Winning Putt

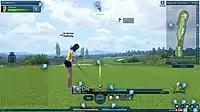
In-Game Screenshot of the User Interface

"Winning Putt" was originally developed as a Korean title and then later marketed to the United States. The game entered Open Beta on January 14, 2016 in North America by Bandai Namco Entertainment as a free online download and is currently available through the publisher's website or via Steam, where it was released on October 25, 2016.